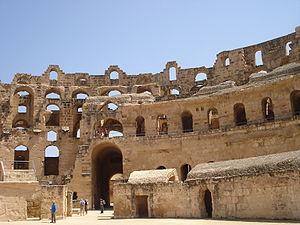
Amphithéâtre d'El Jem (Tunisie)
L'amphithéâtre d'El Jem, aussi appelé Colisée de Thysdrus, est un amphithéâtre romain situé dans l'actuelle ville tunisienne d'El Jem, l'antique Thysdrus de la province romaine d'Afrique.